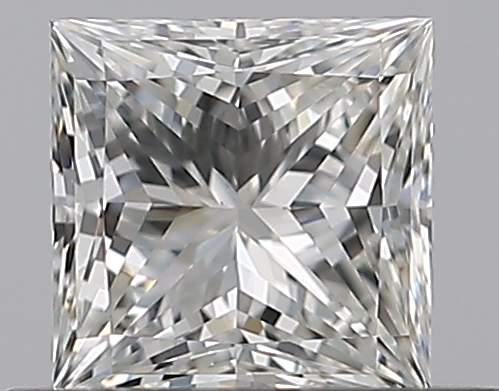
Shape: princess
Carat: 0.5
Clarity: VS2
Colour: I
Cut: EX
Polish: EX
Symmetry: VG
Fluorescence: N
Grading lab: GIA
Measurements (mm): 4.41 x 4.38 x 3.02